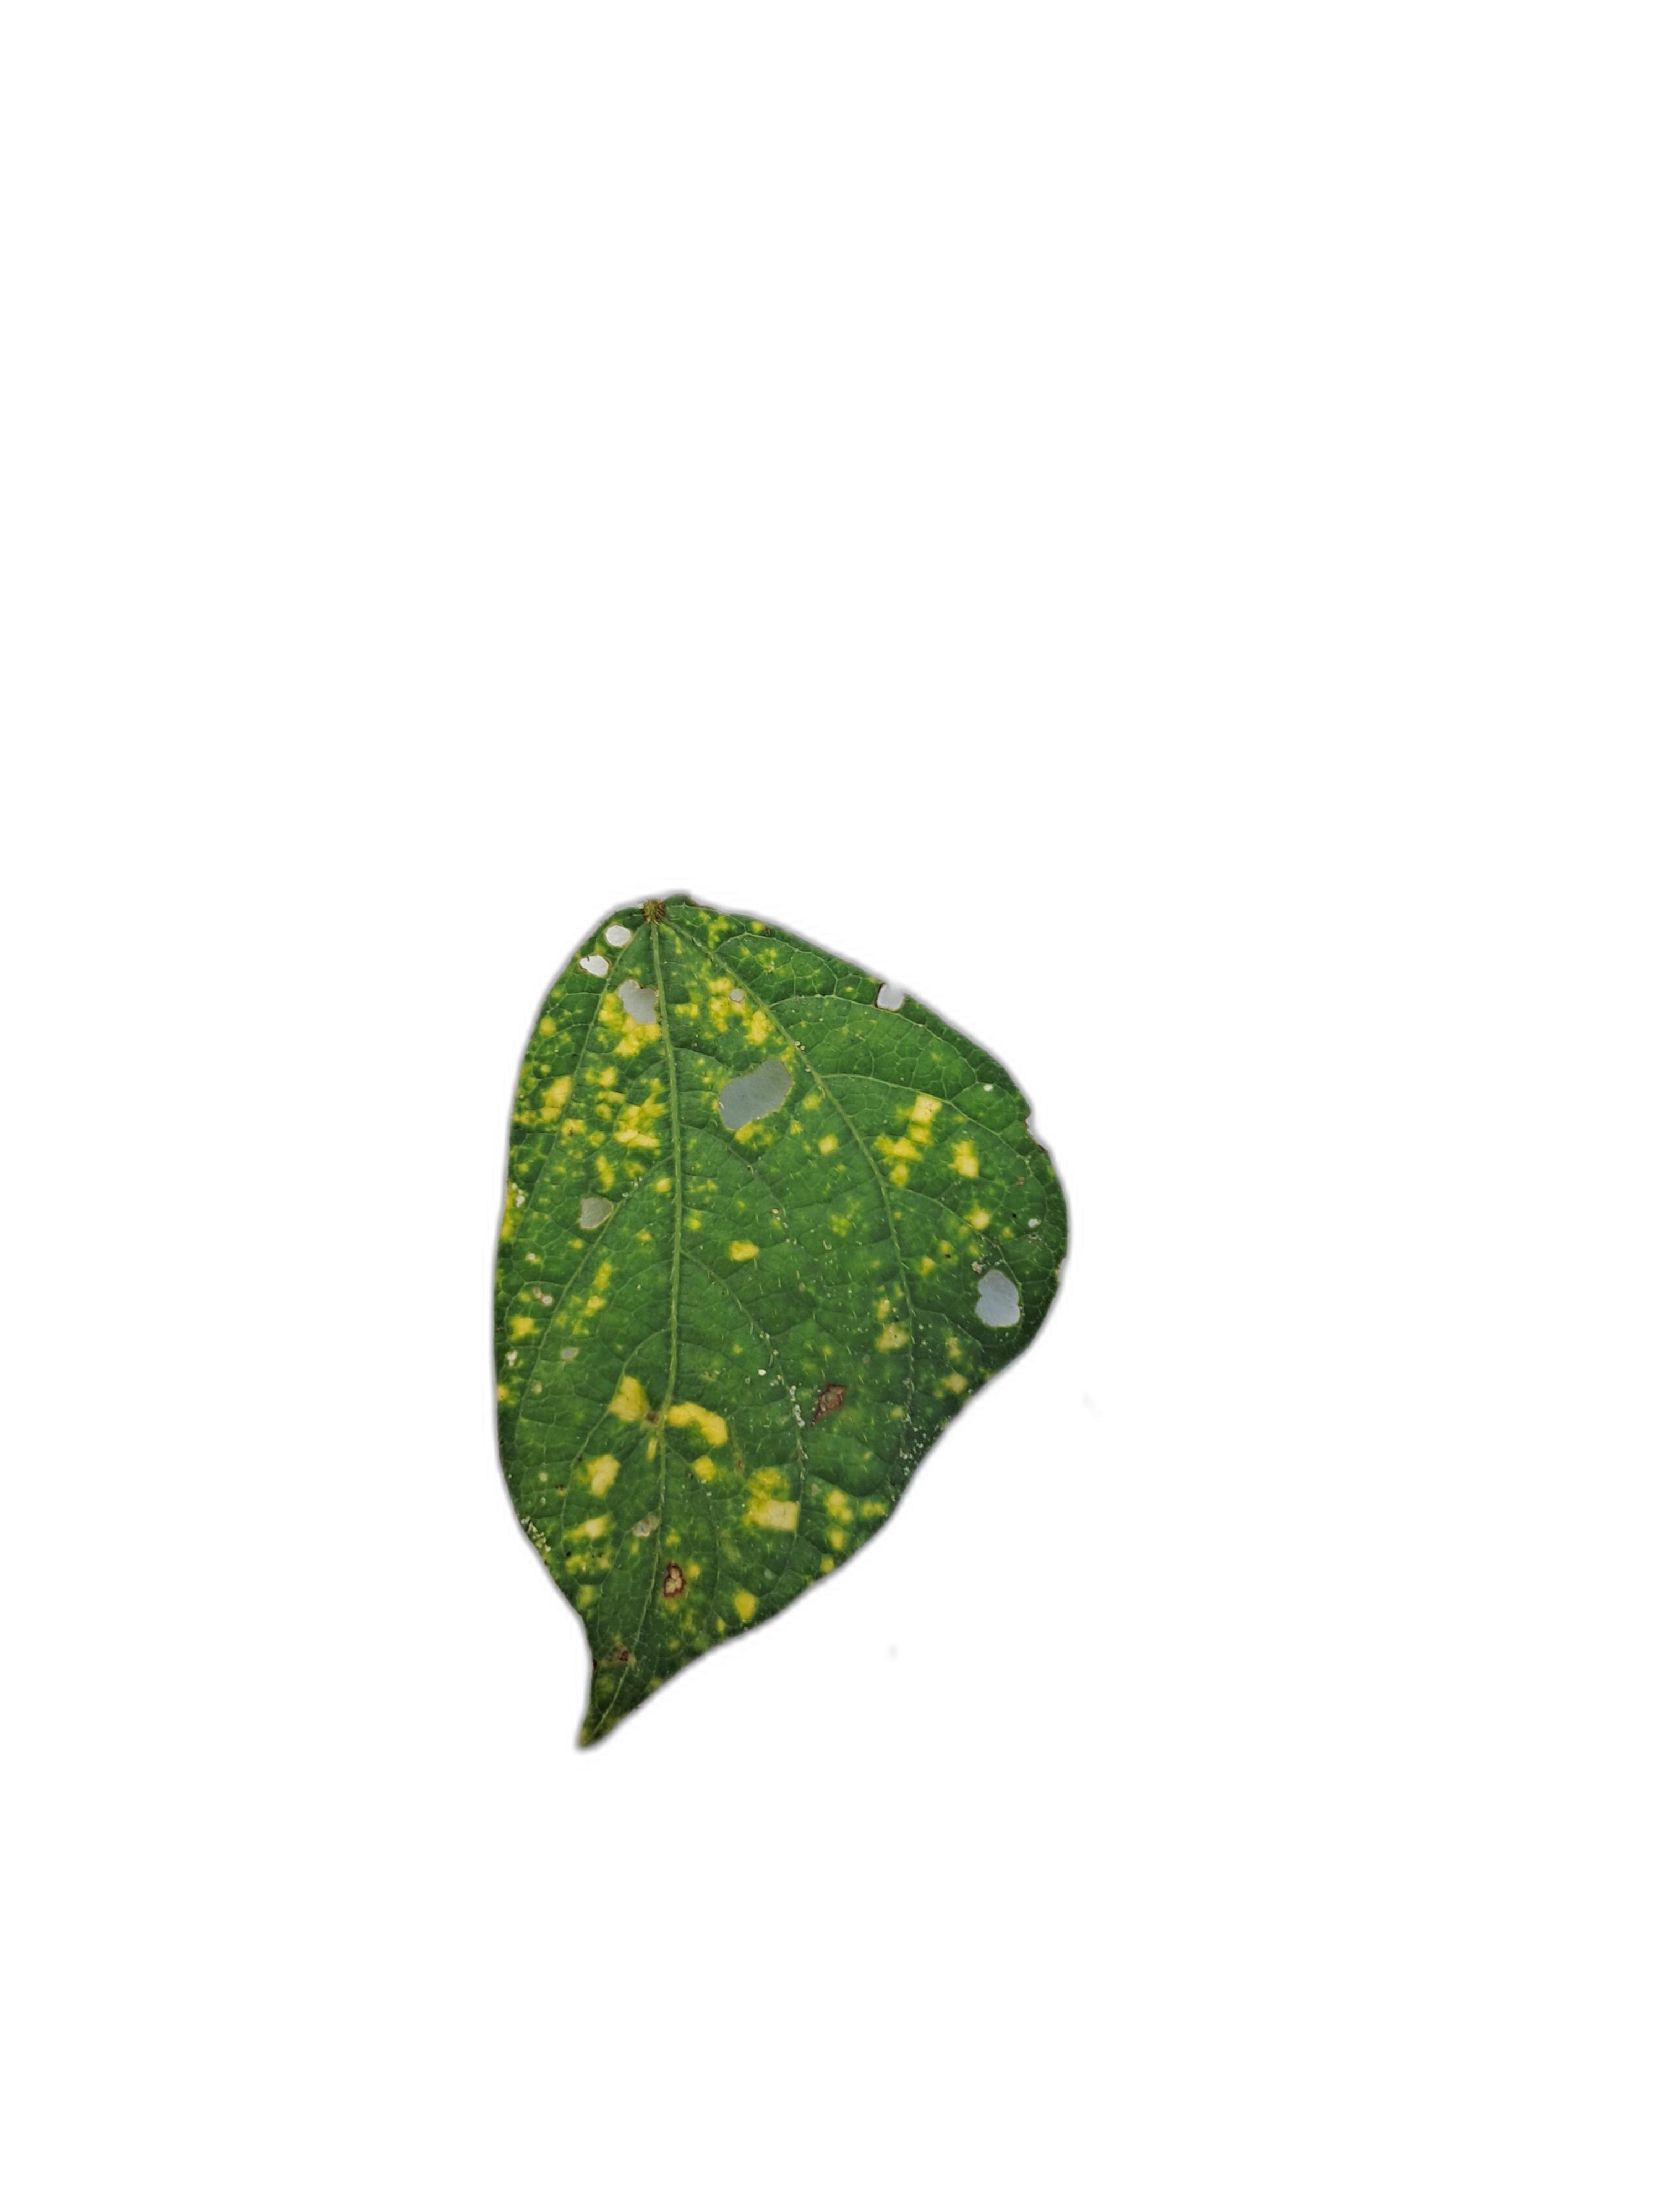
Label: Yellow Mosaic